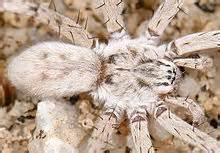
spider